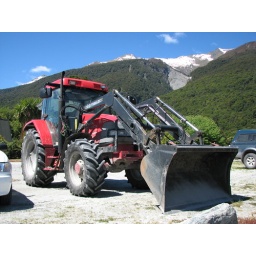
Red and black tractor on a parking lot in front of a mountain range in Otago, New Zealand.